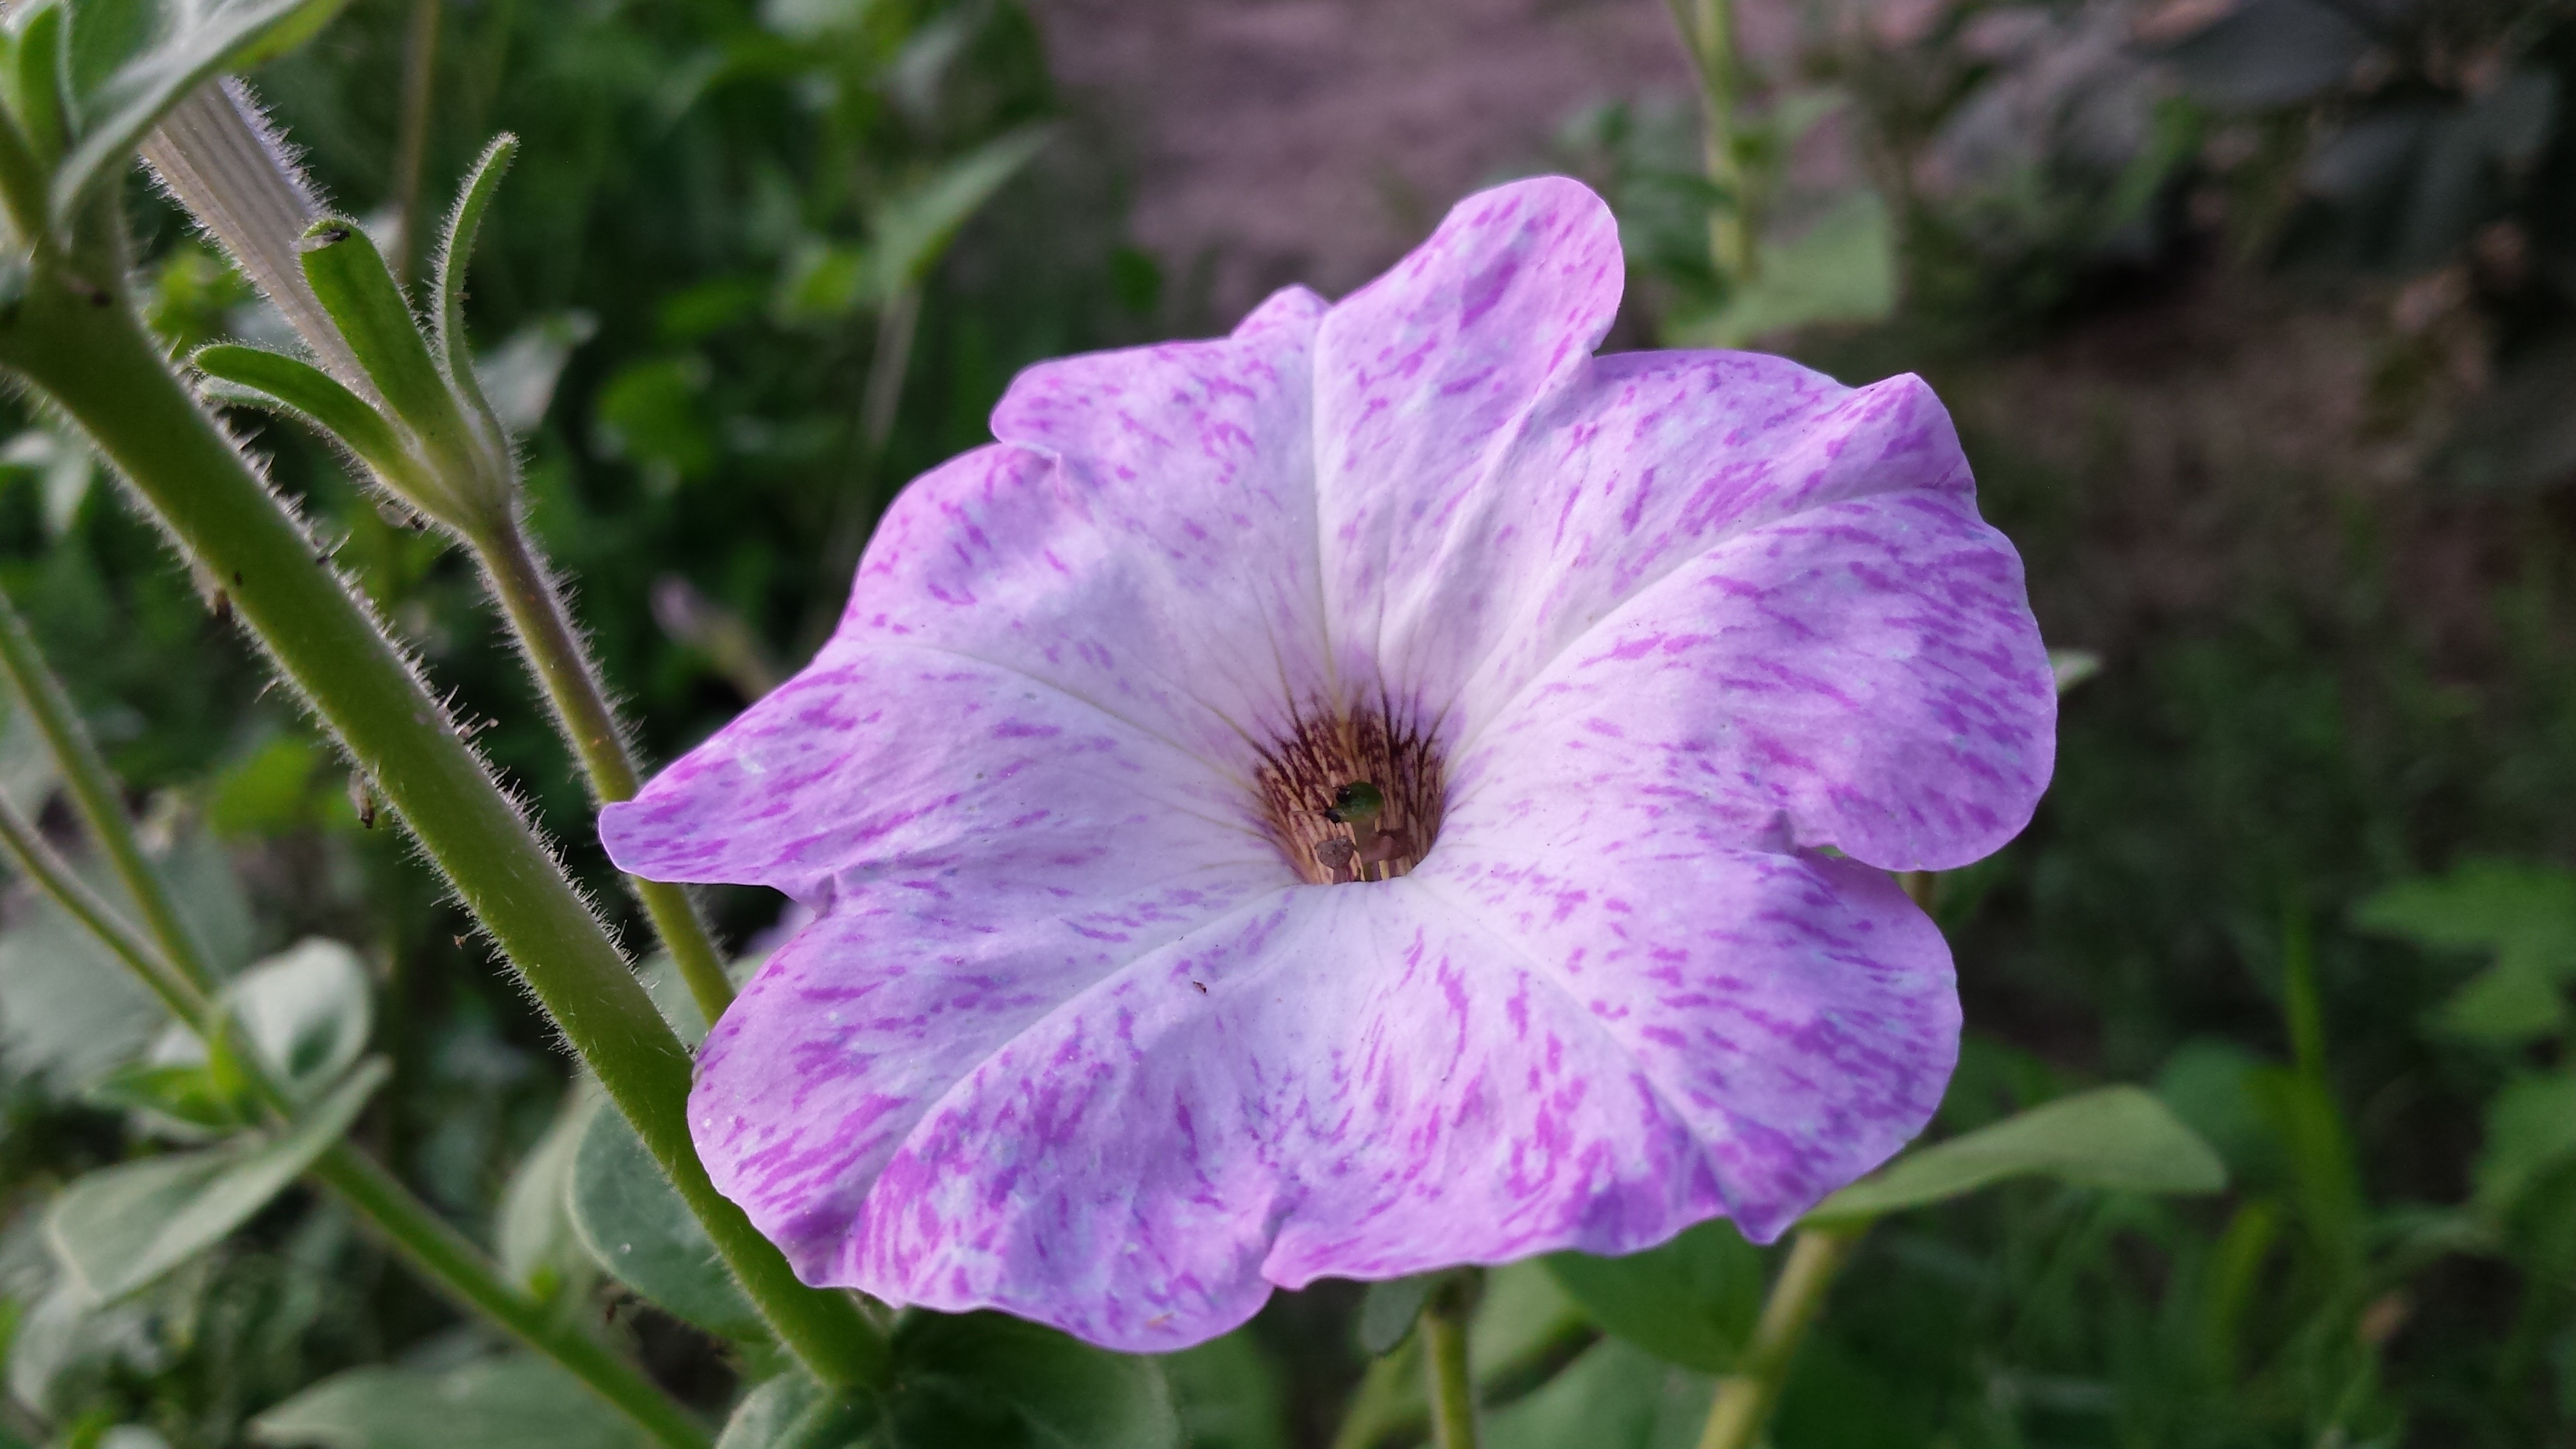
plant, flower, petal, botany, flora, wildflower, petunia, macro photography, summer flowers, flowering plant, delicate flower, land plant